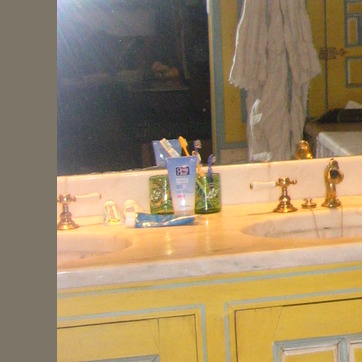
Material: plastic